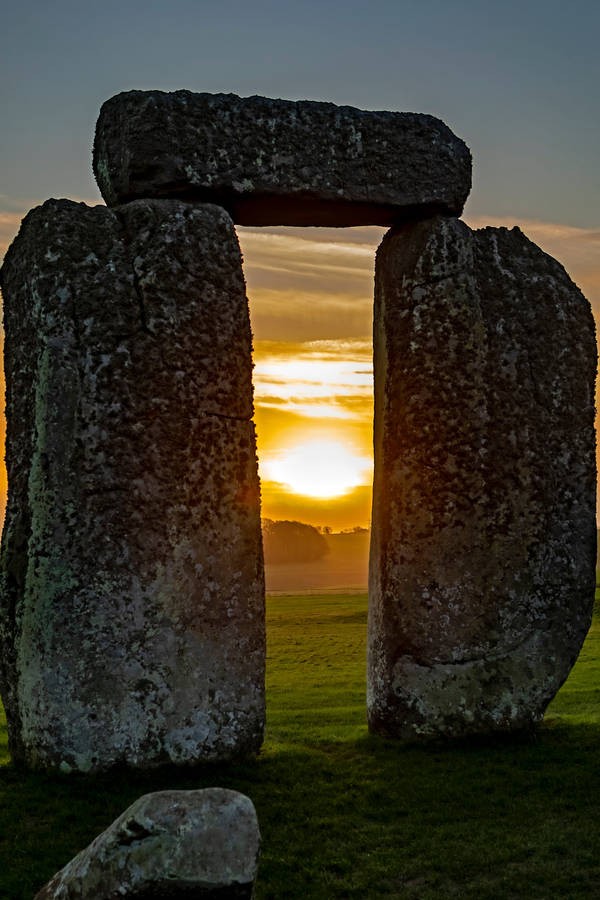
Landmark: Stonehenge